Amaziah of Judah

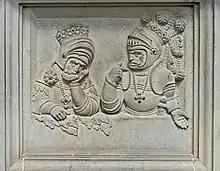
Kings Jehoshaphat (left) and Amaziah (right), the fountain at the Historic Market Place, Hildesheim, Germany.

As soon as his kingdom was established, Amaziah executed the murderers of his father, but he permitted their children to live in obedience to the Mosaic law: